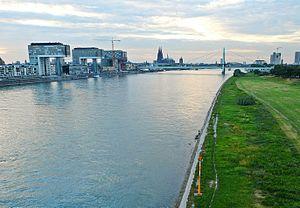
Rheinauhafen est un quartier de Cologne de 15,4 hectares ayant subi un renouvellement urbain important au début du XXIᵉ siècle. Comme son nom l'indique, c'est un ancien port situé sur les rives du Rhin. Il accueille notamment le musée du chocolat de Cologne.